David Sharp (mountaineer)

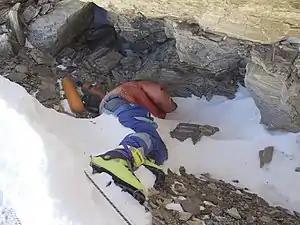

Sharp was transported by vehicle to the Base Camp, and his equipment was transported by yak train to the Advance Base Camp as part of the Asian Trekking "basic services" package. Sharp remained there for five days to acclimatise to the altitude. He made several trips up and down the mountain to set up and stock his upper camps and further acclimatise himself. Sharp likely set out from a camp high on the mountain below the Northeast Ridge to make a summit attempt during the late evening of 13 May. He needed to climb what is referred to as the "Exit Cracks", traverse the Northeast Ridge, including the Three Steps, reach the summit, then climb down to return to his high camp. It was reported that Sharp carried a limited supply of supplementary oxygen with him, which he intended to use only in an emergency.